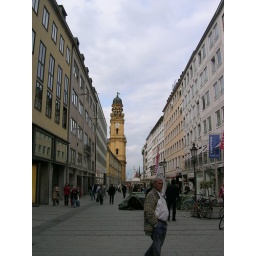
Looking down a street in Munchen. You can see the mustard yellow tower of the Theatinerkirche